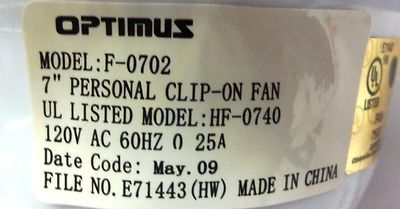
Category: fan